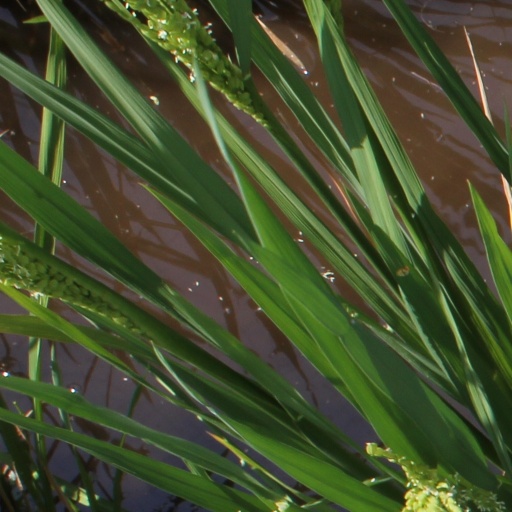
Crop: rice